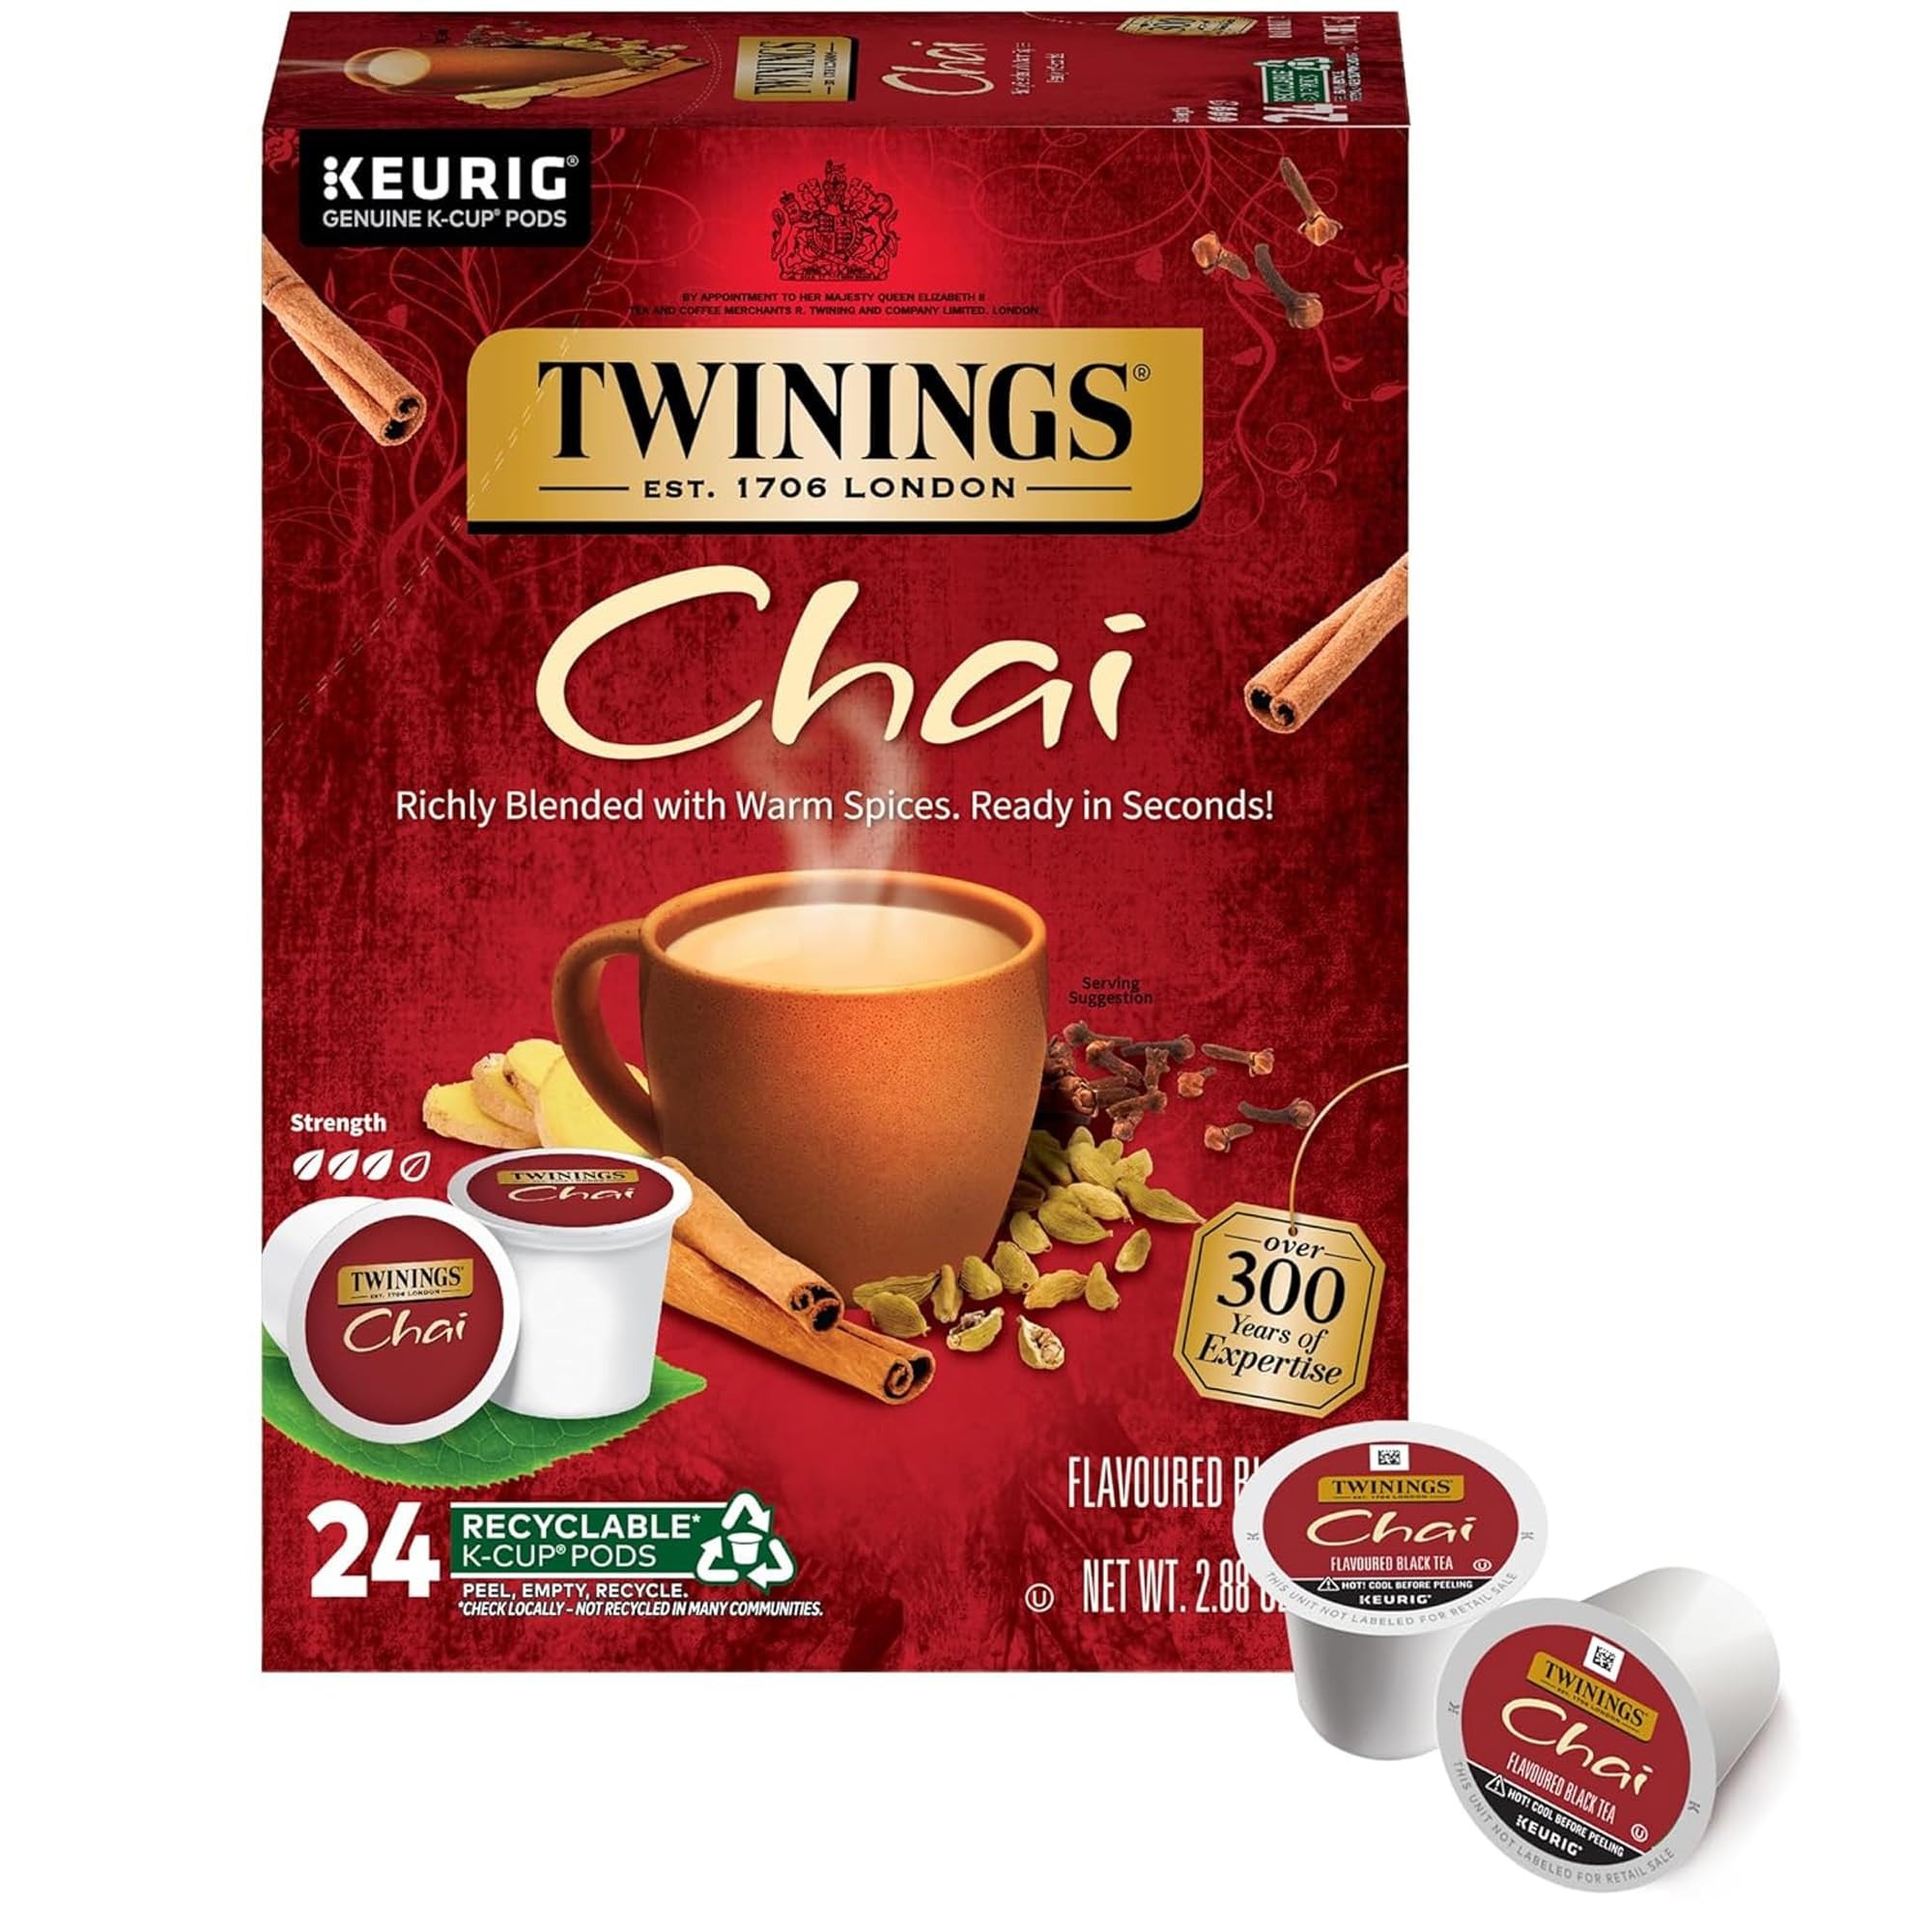
Item Name: Twinings Chai Black Tea K-Cup Pods for Keurig, 24 Count (Pack of 1), Naturally Sweet and Savoury Spice Flavours, Caffeinated, Enjoy Hot or Iced
Bullet Point 1: CHAI BLACK TEA K-CUP PODS: One box of 24 Chai Tea Pods; Black tea with naturally sweet and savoury spice flavours of cinnamon, cardamom, clove and ginger for a great tasting Chai with a bold taste and rich, vibrant aroma; Caffeinated
Bullet Point 2: DRINK IN LIFE: With a signature blend of tradition and innovation, Twinings encourages tea lovers to Drink In Life by taking small steps towards feeling good and living well, one sip at a time
Bullet Point 3: WELLBEING AT THE HEART OF EVERY CUP OF TWININGS: By ethically sourcing quality ingredients and keeping the environment front of mind in everything we do, we believe Twinings can be a force for positive change around the world
Bullet Point 4: SOURCED WITH CARE: Our responsible sourcing program, which aims to improve the lives of communities from which we source through improving access to water and sanitation, empowering women and enhancing incomes and resilience
Bullet Point 5: BREW A SPLENDID CUP WITH K-CUP PODS: Using a Keurig or other single-serve brewer; For hot tea, select the 6 oz. or 8 oz. brew button for optimal flavour; For Iced Tea brew over a tumbler of ice using the 8 oz. option
Value: 24.0
Unit: Count

Price: 21.265